Niels Ole Anderson House

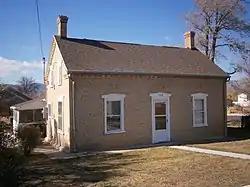

The Niels Ole Anderson House is a historic house in Ephraim, Utah. It was built in 1868 for Niels Ole Anderson, an immigrant from Sweden whose parents converted to the Church of Jesus Christ of Latter-day Saints and settled in Utah in 1854–1855, when Anderson was ten years old. He served in the Black Hawk War in 1865. Anderson lived in this house, designed with elements of Greek Revival and Federal styles, with his first wife, Josephine Overglade, and their nine children. He served as a missionary in his native Sweden from 1880 to 1882. After his wife died in 1884, he married Matilda Nielson in 1885, and they had a son, Niels Henry. The house was inherited by his ancestors. It has been listed on the National Register of Historic Places since October 5, 1978.